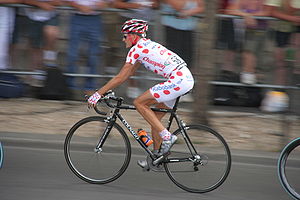
Michael Rasmussen / Kælenavn
Michael Rasmussen i bjergtrøjen under Tour de France 2006.
Michael Rasmussen er en dansk tidligere professionel cykelrytter